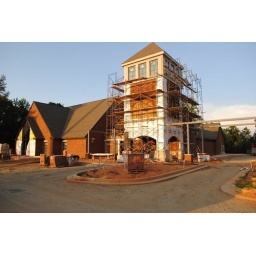
The tower is now roofed. Framing for the large sanctuary windows is also in place.